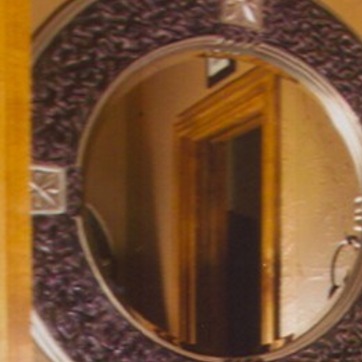
Material: mirror